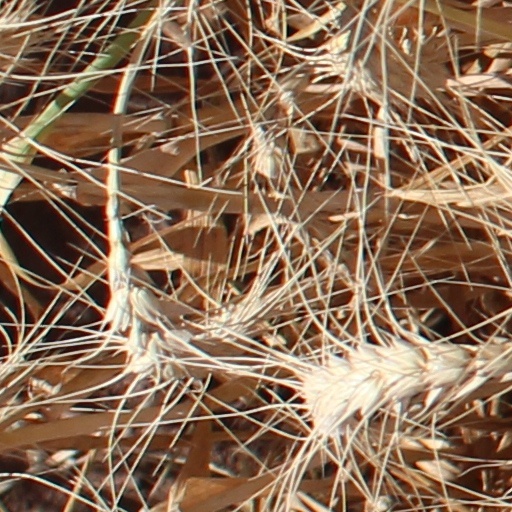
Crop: wheat